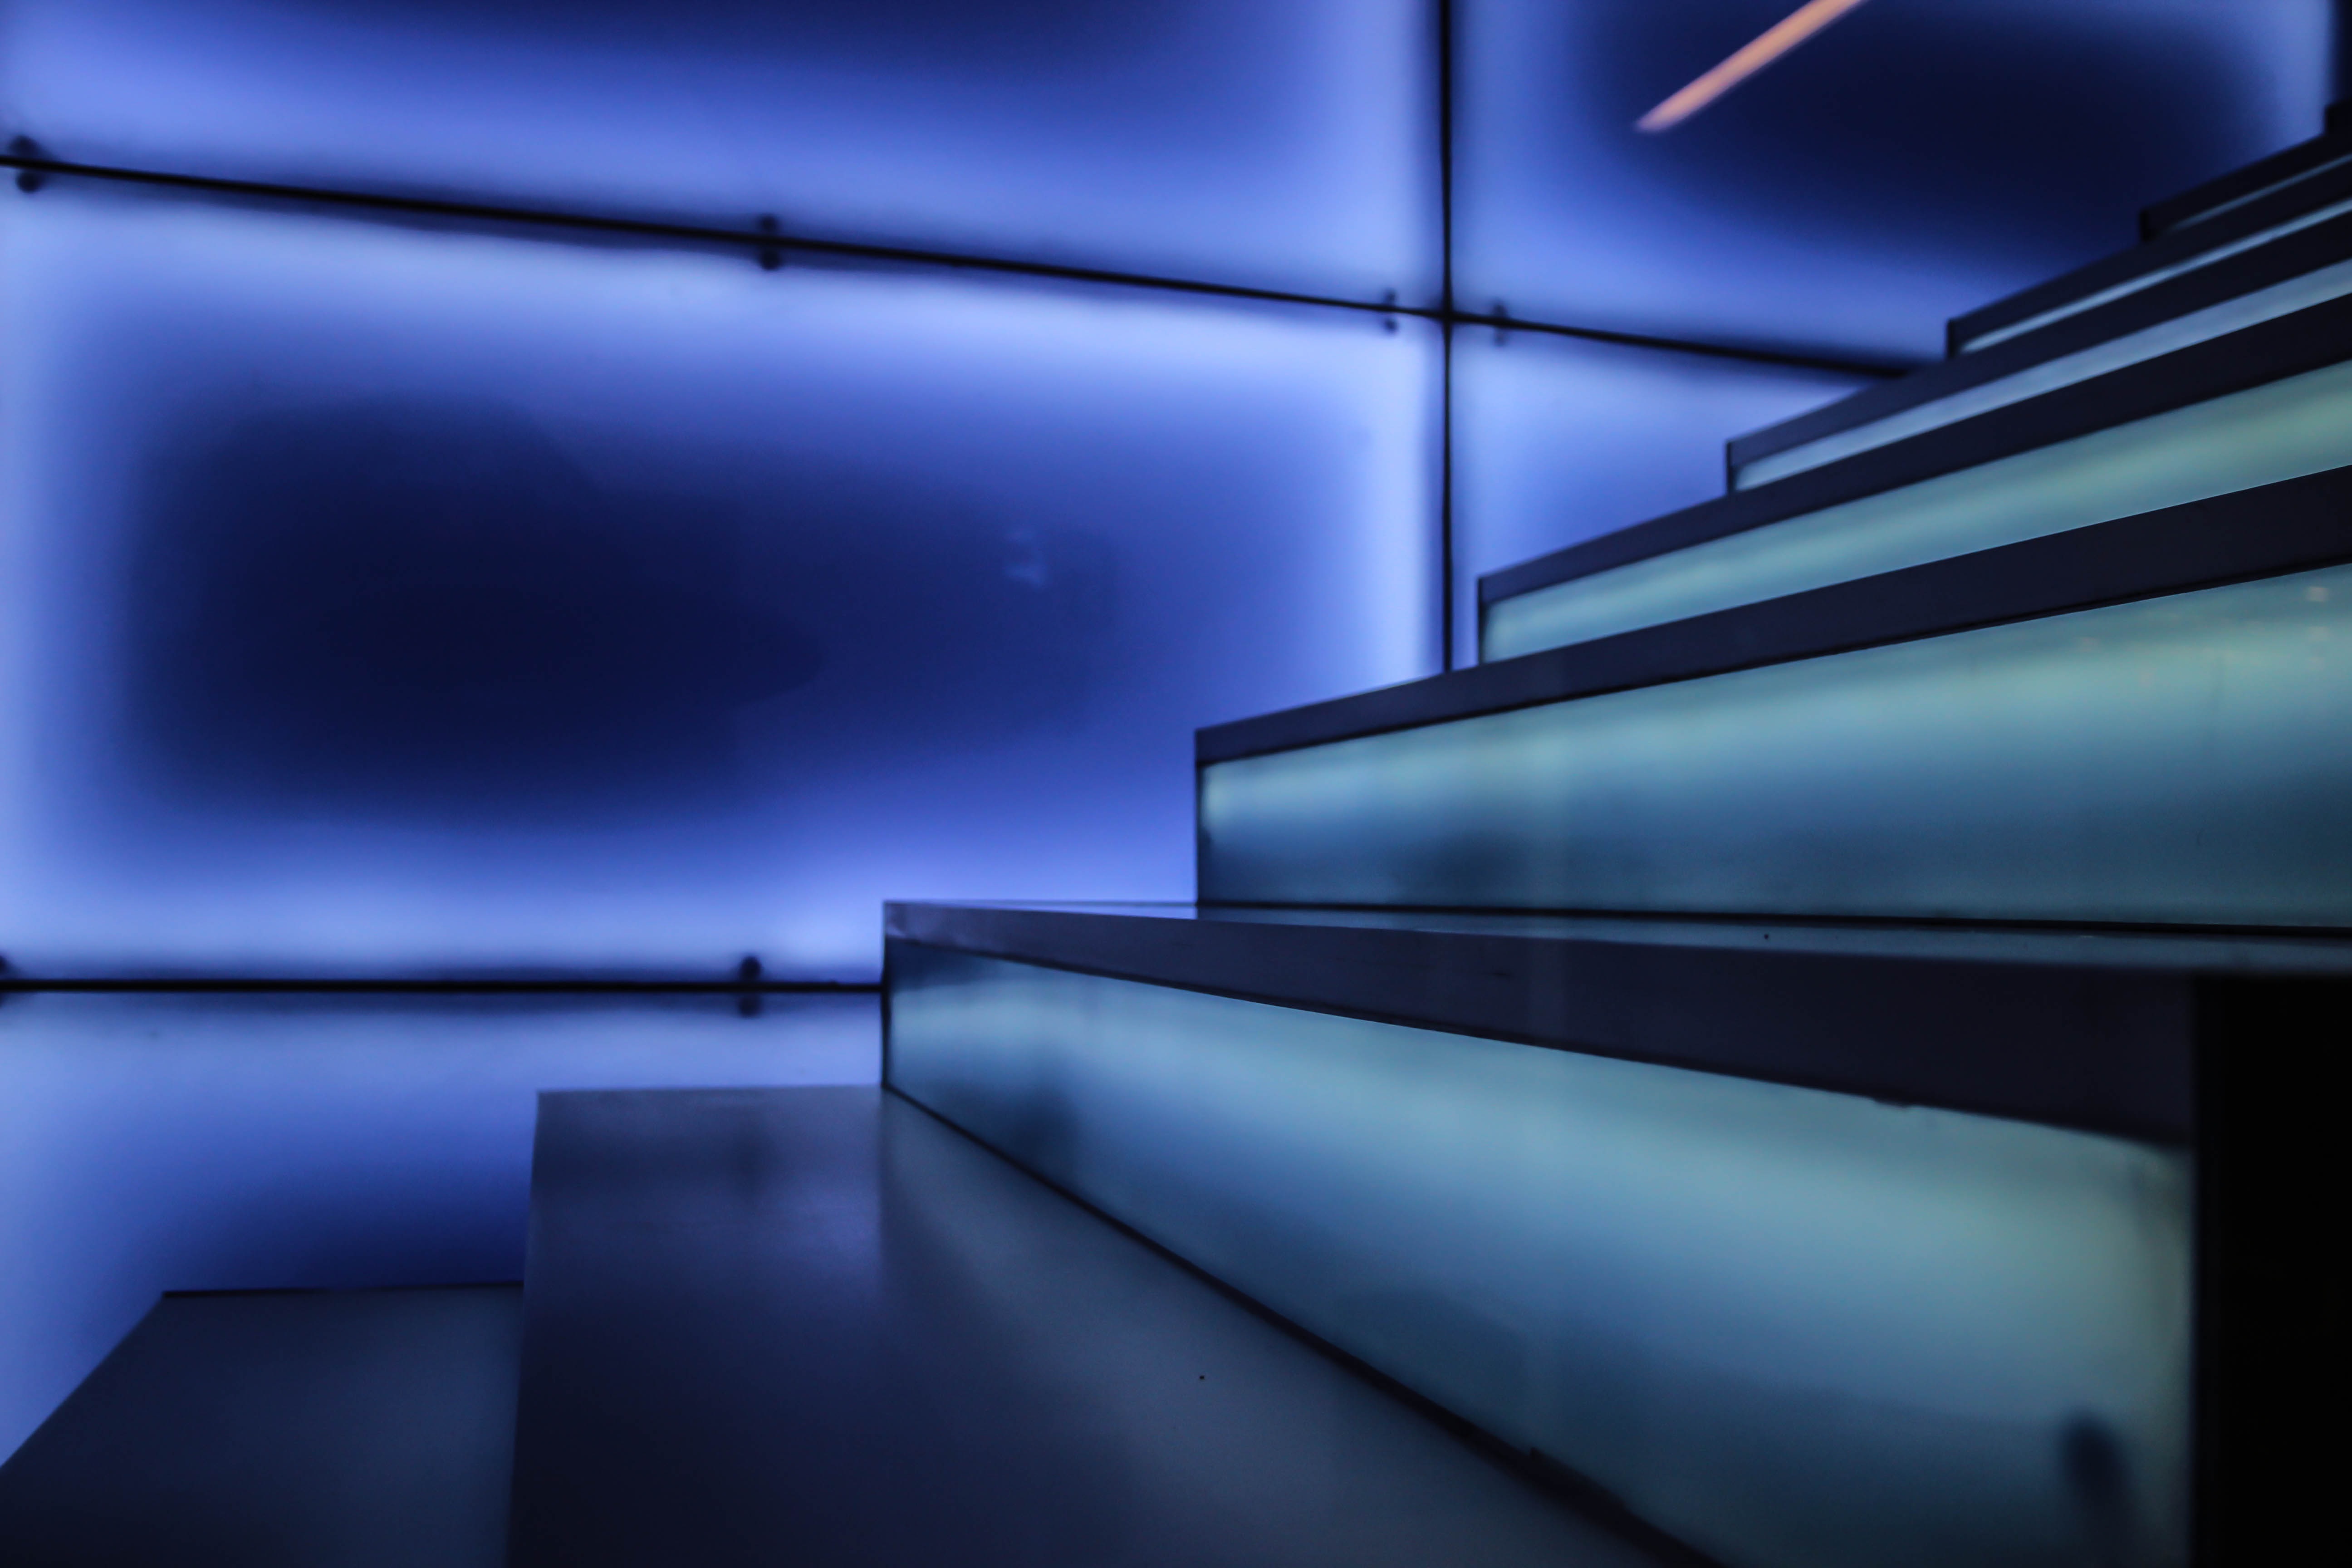
light, architecture, glass, line, reflection, color, darkness, blue, lighting, modern, interior design, lichtspiel, design, stairs, shape, screenshot, gradually, daylighting, computer wallpaper